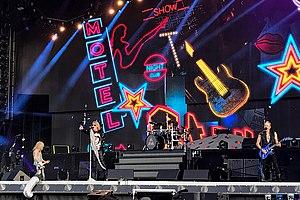
Sur la Mainstage 01 du Hellfest (2019), le groupe Def Leppard a assuré un set convaincant quoique calme.
Def Leppard est un groupe de rock britannique, originaire de Sheffield, en Angleterre, particulièrement populaire dans les années 1980. Le groupe est associé à la nouvelle vague du heavy metal britannique. En 2009, le groupe recense 65 millions d'albums vendus dans le monde.